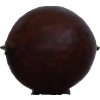
Label: gooseberry